Arsenal Stadium

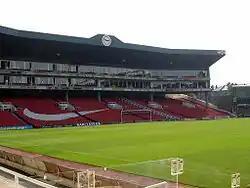
The Clock End, with executive boxes above, in 2005; since demolished

At the time of its closure, the stadium consisted of four separate all-seater stands; the pitch was aligned north–south, with the North Bank Stand (formerly the Laundry End) and South Stand (popularly known as the Clock End) at the ends of the field. The East and West Stands ran alongside the pitch and are two of the few examples of British football stands designed in the Art Deco style. The East Stand incorporated the club's offices and was well known for its marble halls (though the floors were actually terrazzo) which are often cited in media depictions of the stadium, and the facade that faces onto Avenell Road. The East Stand is considered architecturally significant enough to have been designated a Grade II listed building.